Kizuna Bridge

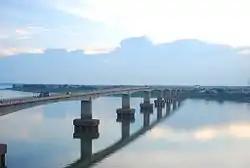

The Kizuna Bridge is a bridge on the Mekong River in the city of Kampong Cham, Kampong Cham Province.